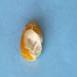
Maize quality: Bad